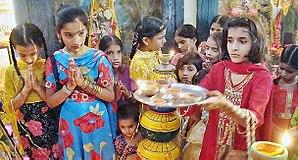
Le district d'Hyderabad est une subdivision administrative de la province du Sind au Pakistan. Constitué autour de sa capitale Hyderabad, le district est entouré par le district de Matiari au nord, les districts de Tando Allahyar et de Badin à l'est, le district de Tando Muhammad Khan au sud et enfin les districts de Thatta et de Jamshoro à l'ouest.
L’hindouisme au Pakistan représente la deuxième religion après l'Islam et donc la première minorité religieuse devant le christianisme. Il représenterait, selon le recensement national de 1998, environ 1,6 % de la population soit 2,1 millions d'habitants. Ils vivent essentiellement dans la province méridionale du Sind, où ils représentaient 6,5 % de la population.